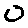
Label: 0